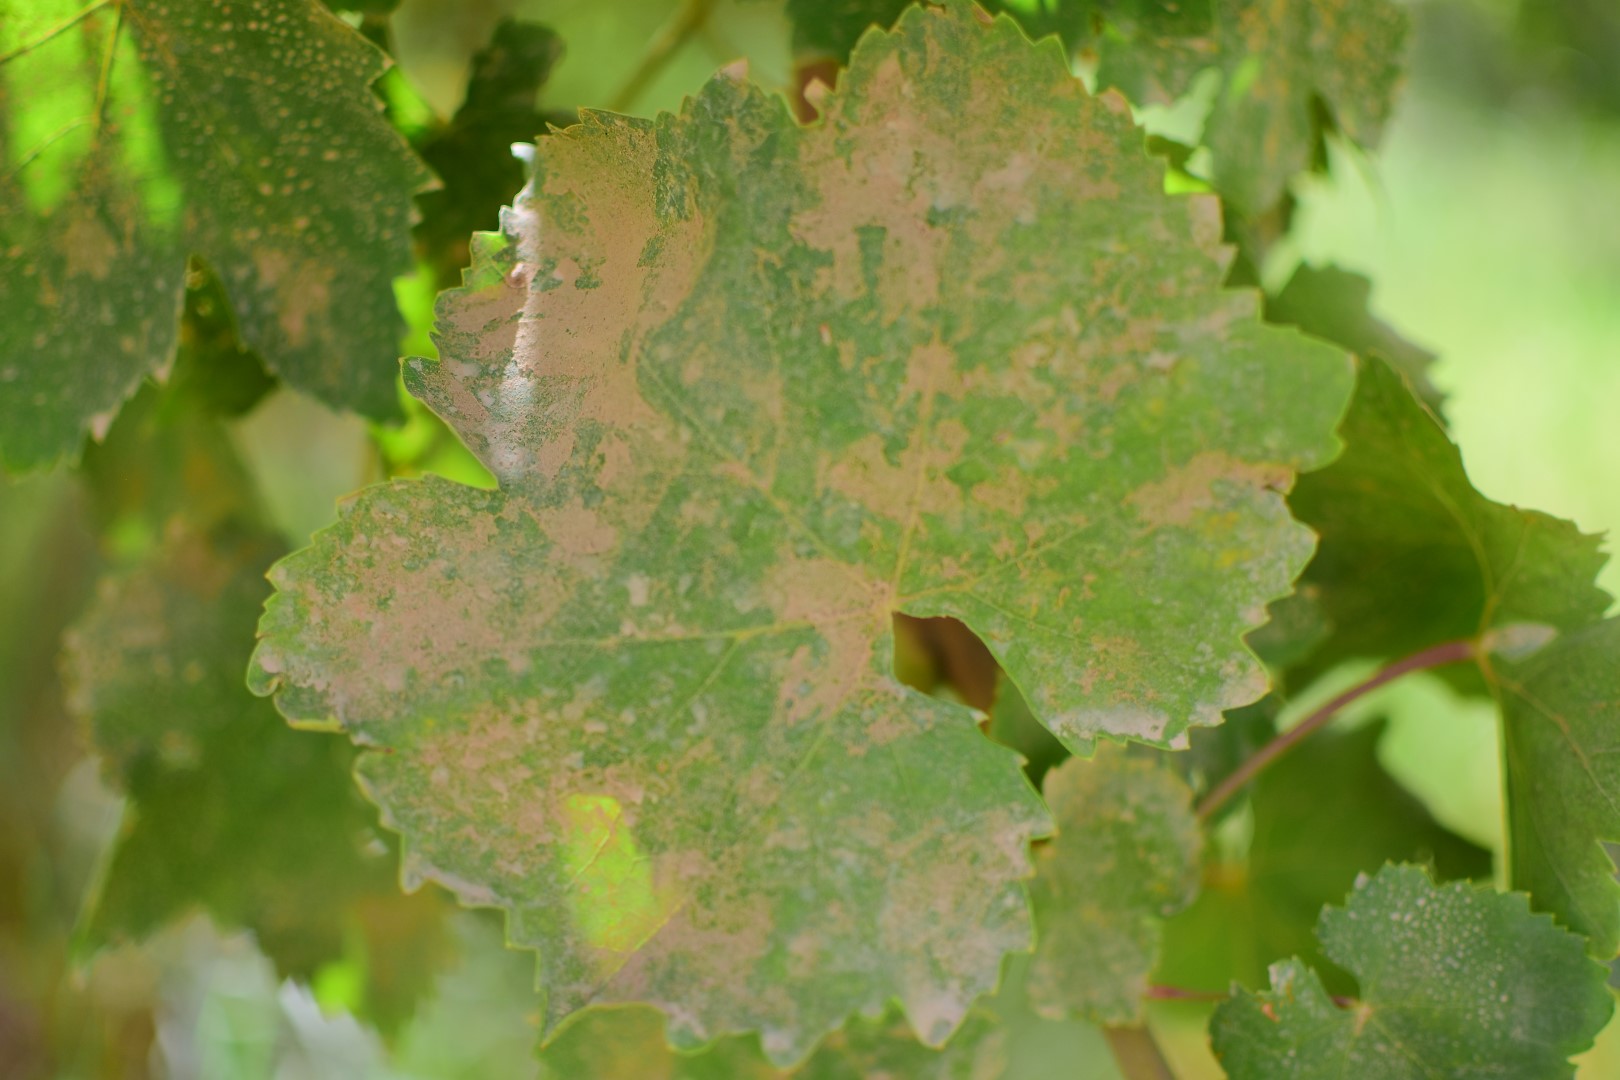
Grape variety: Thompson Seedless